Inflatable boat

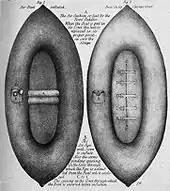
Two small dinghies

In 1844–1845, British naval officer Lieutenant Peter Halkett developed two types of inflatable boats intended for use by Arctic explorers. Both were made of rubber-impregnated "Mackintosh cloth." In the Halkett boat, the "boat cloak" served as a waterproof poncho or cloak until inflated, when it became a one-man boat. A special pocket held bellows for inflation, and a blade to turn a walking stick into a paddle. A special umbrella could double as a sail. Halkett later developed a two-man boat carried in a knapsack. When inflated, it could carry two men paddling on either side, and when deflated it served as a waterproof blanket for camping on wet ground. The Admiralty was sceptical about potential uses for Halkett's designs; on 8 May 1845, Lord Herbert, First Secretary to the Admiralty, wrote to Halkett that "My Lords are of an opinion that your invention is extremely clever and ingenious, and that it might be useful in Exploring and Surveying Expeditions, but they do not consider that it would be made applicable for general purposes in the Naval Service".